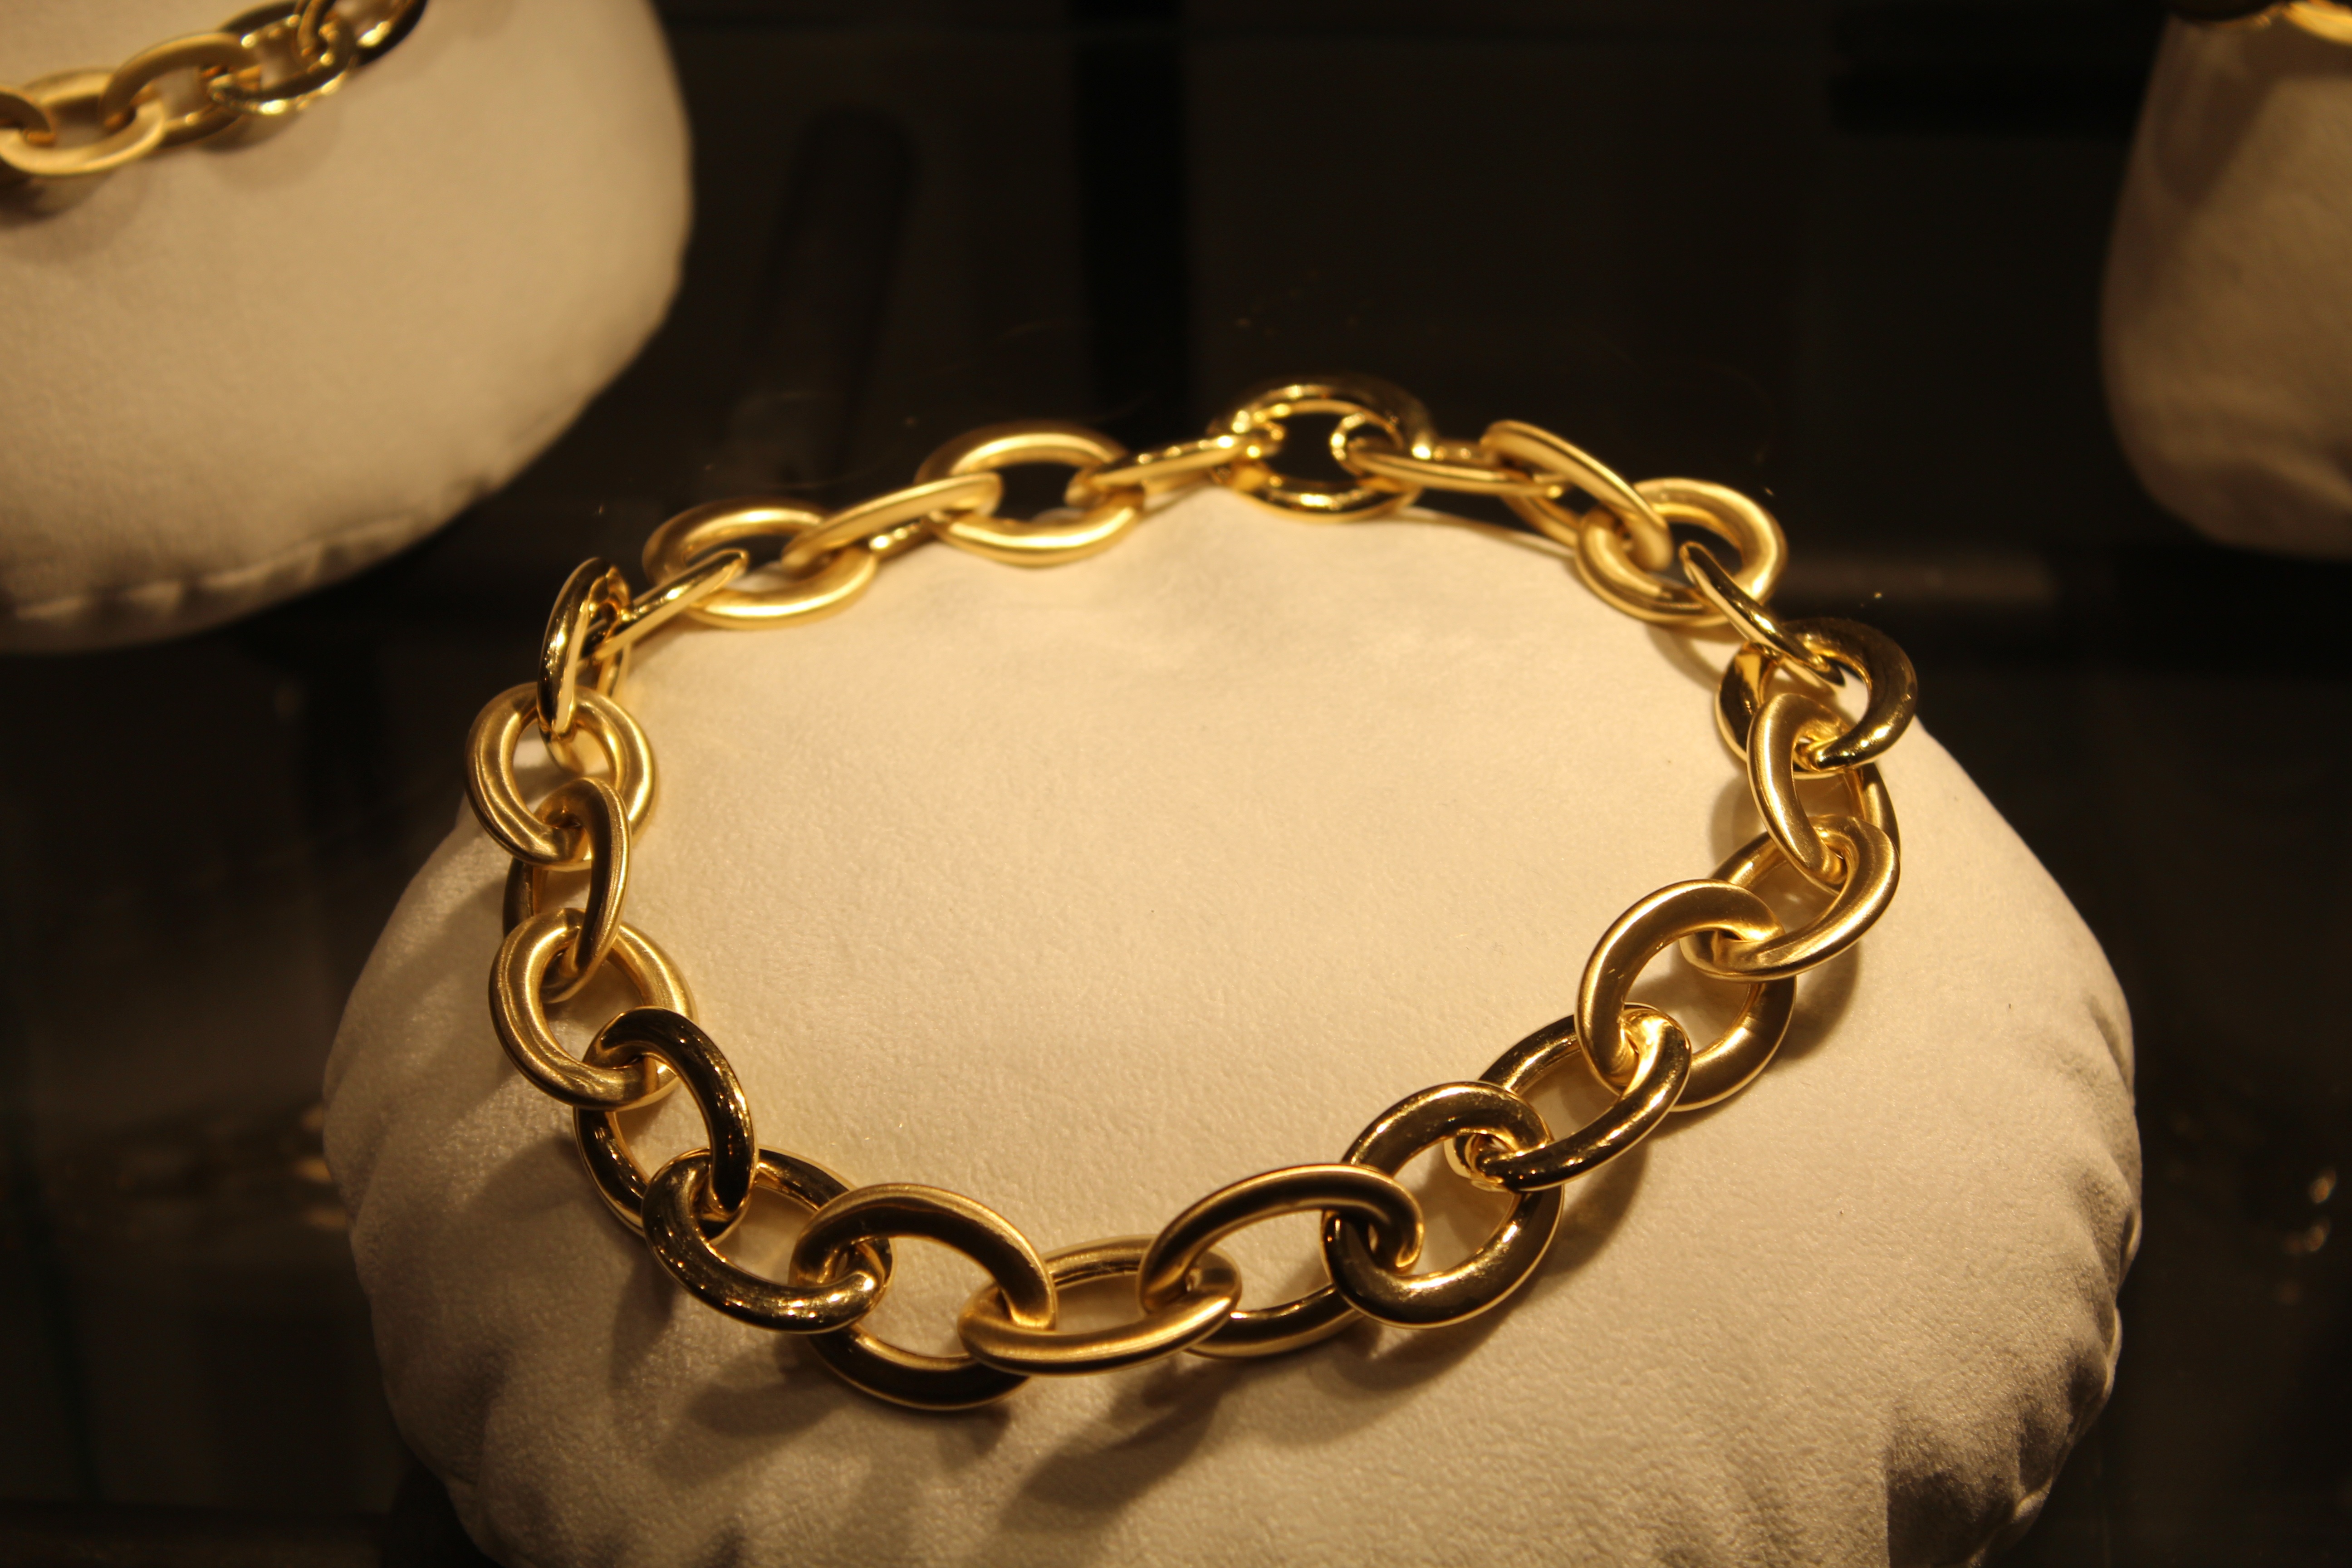
hand, chain, metal, material, circle, necklace, bracelet, jewellery, jewel, gold, silver, precious, fashion accessory, collier